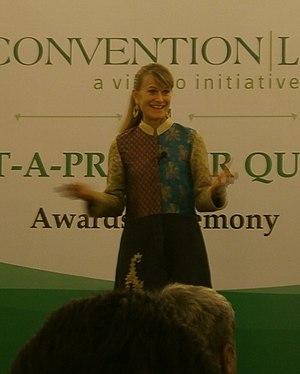
Jacqueline Novogratz, née le 15 mars 1961, est une femme d'affaires américaine, fondatrice et PDG d’Acumen, un fonds de capital-risque à but non lucratif dont le but de combattre la pauvreté à l’échelle mondiale en soutenant des entrepreneurs.